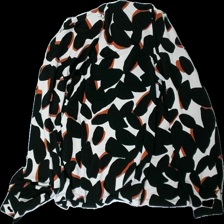
View: back
Type: Blouse
Category: Ladies
Brand: Stockhlm
Colors: Black, White, Orange
Material: 100% polyester
Pattern: Geometric print
Cut: Regular
Size: L
Season: All
Price range: 50-100
Recommended usage: Reuse